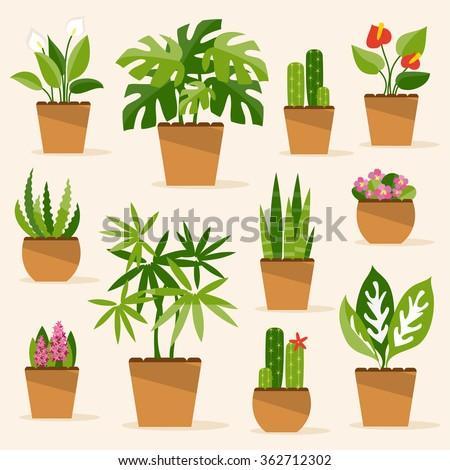
a collection of indoor plants and flowers